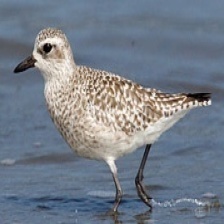
Species: GREY PLOVER
Scientific name: PLUVIALIS SQUATAROLA